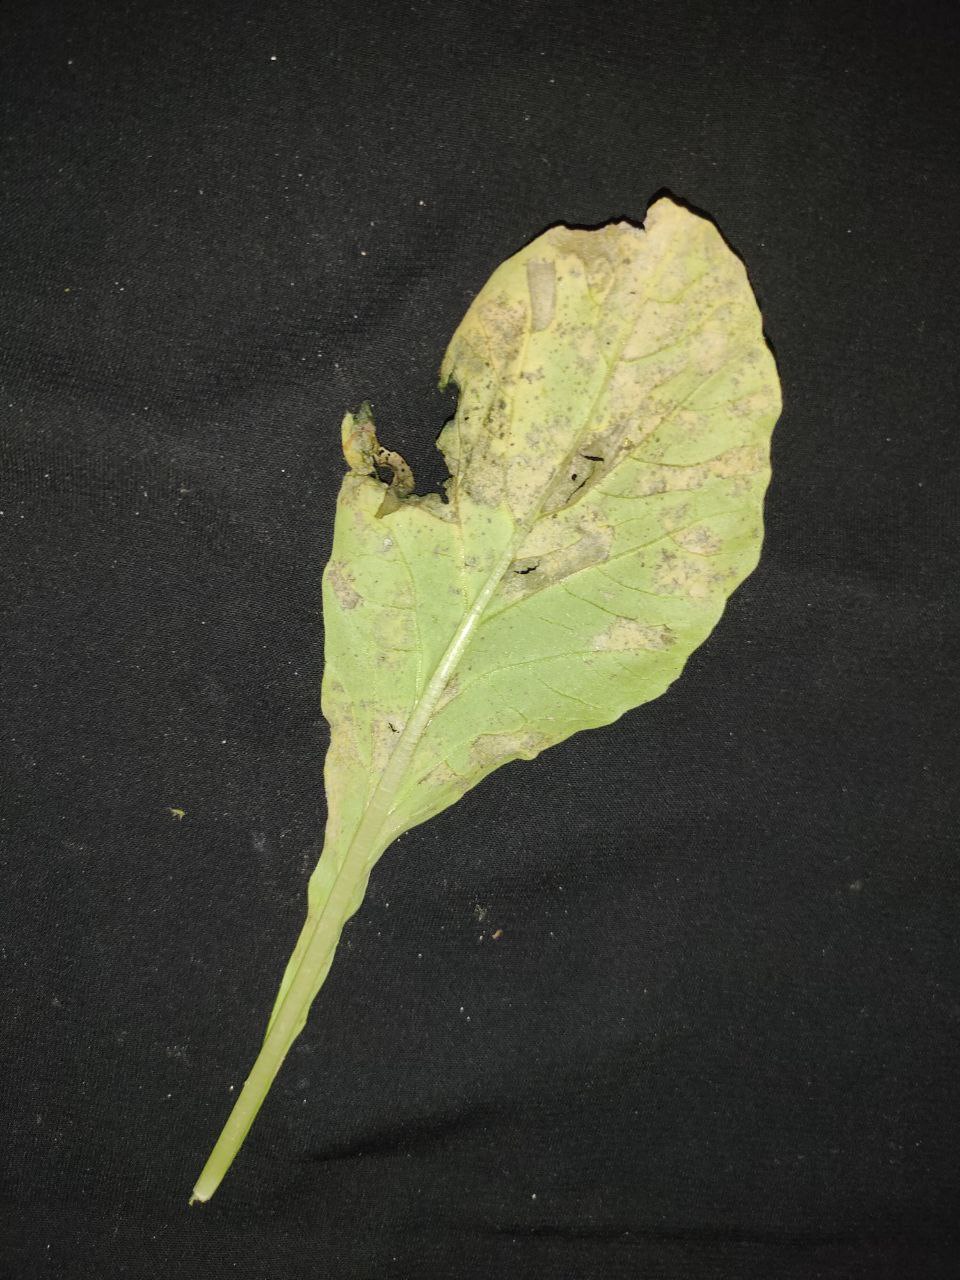
Label: Downey mildew